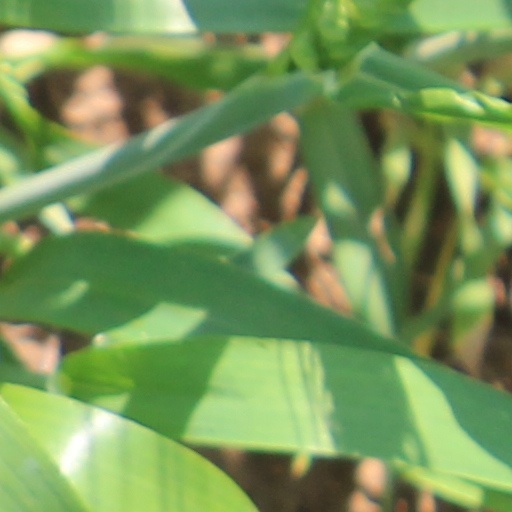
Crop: wheat